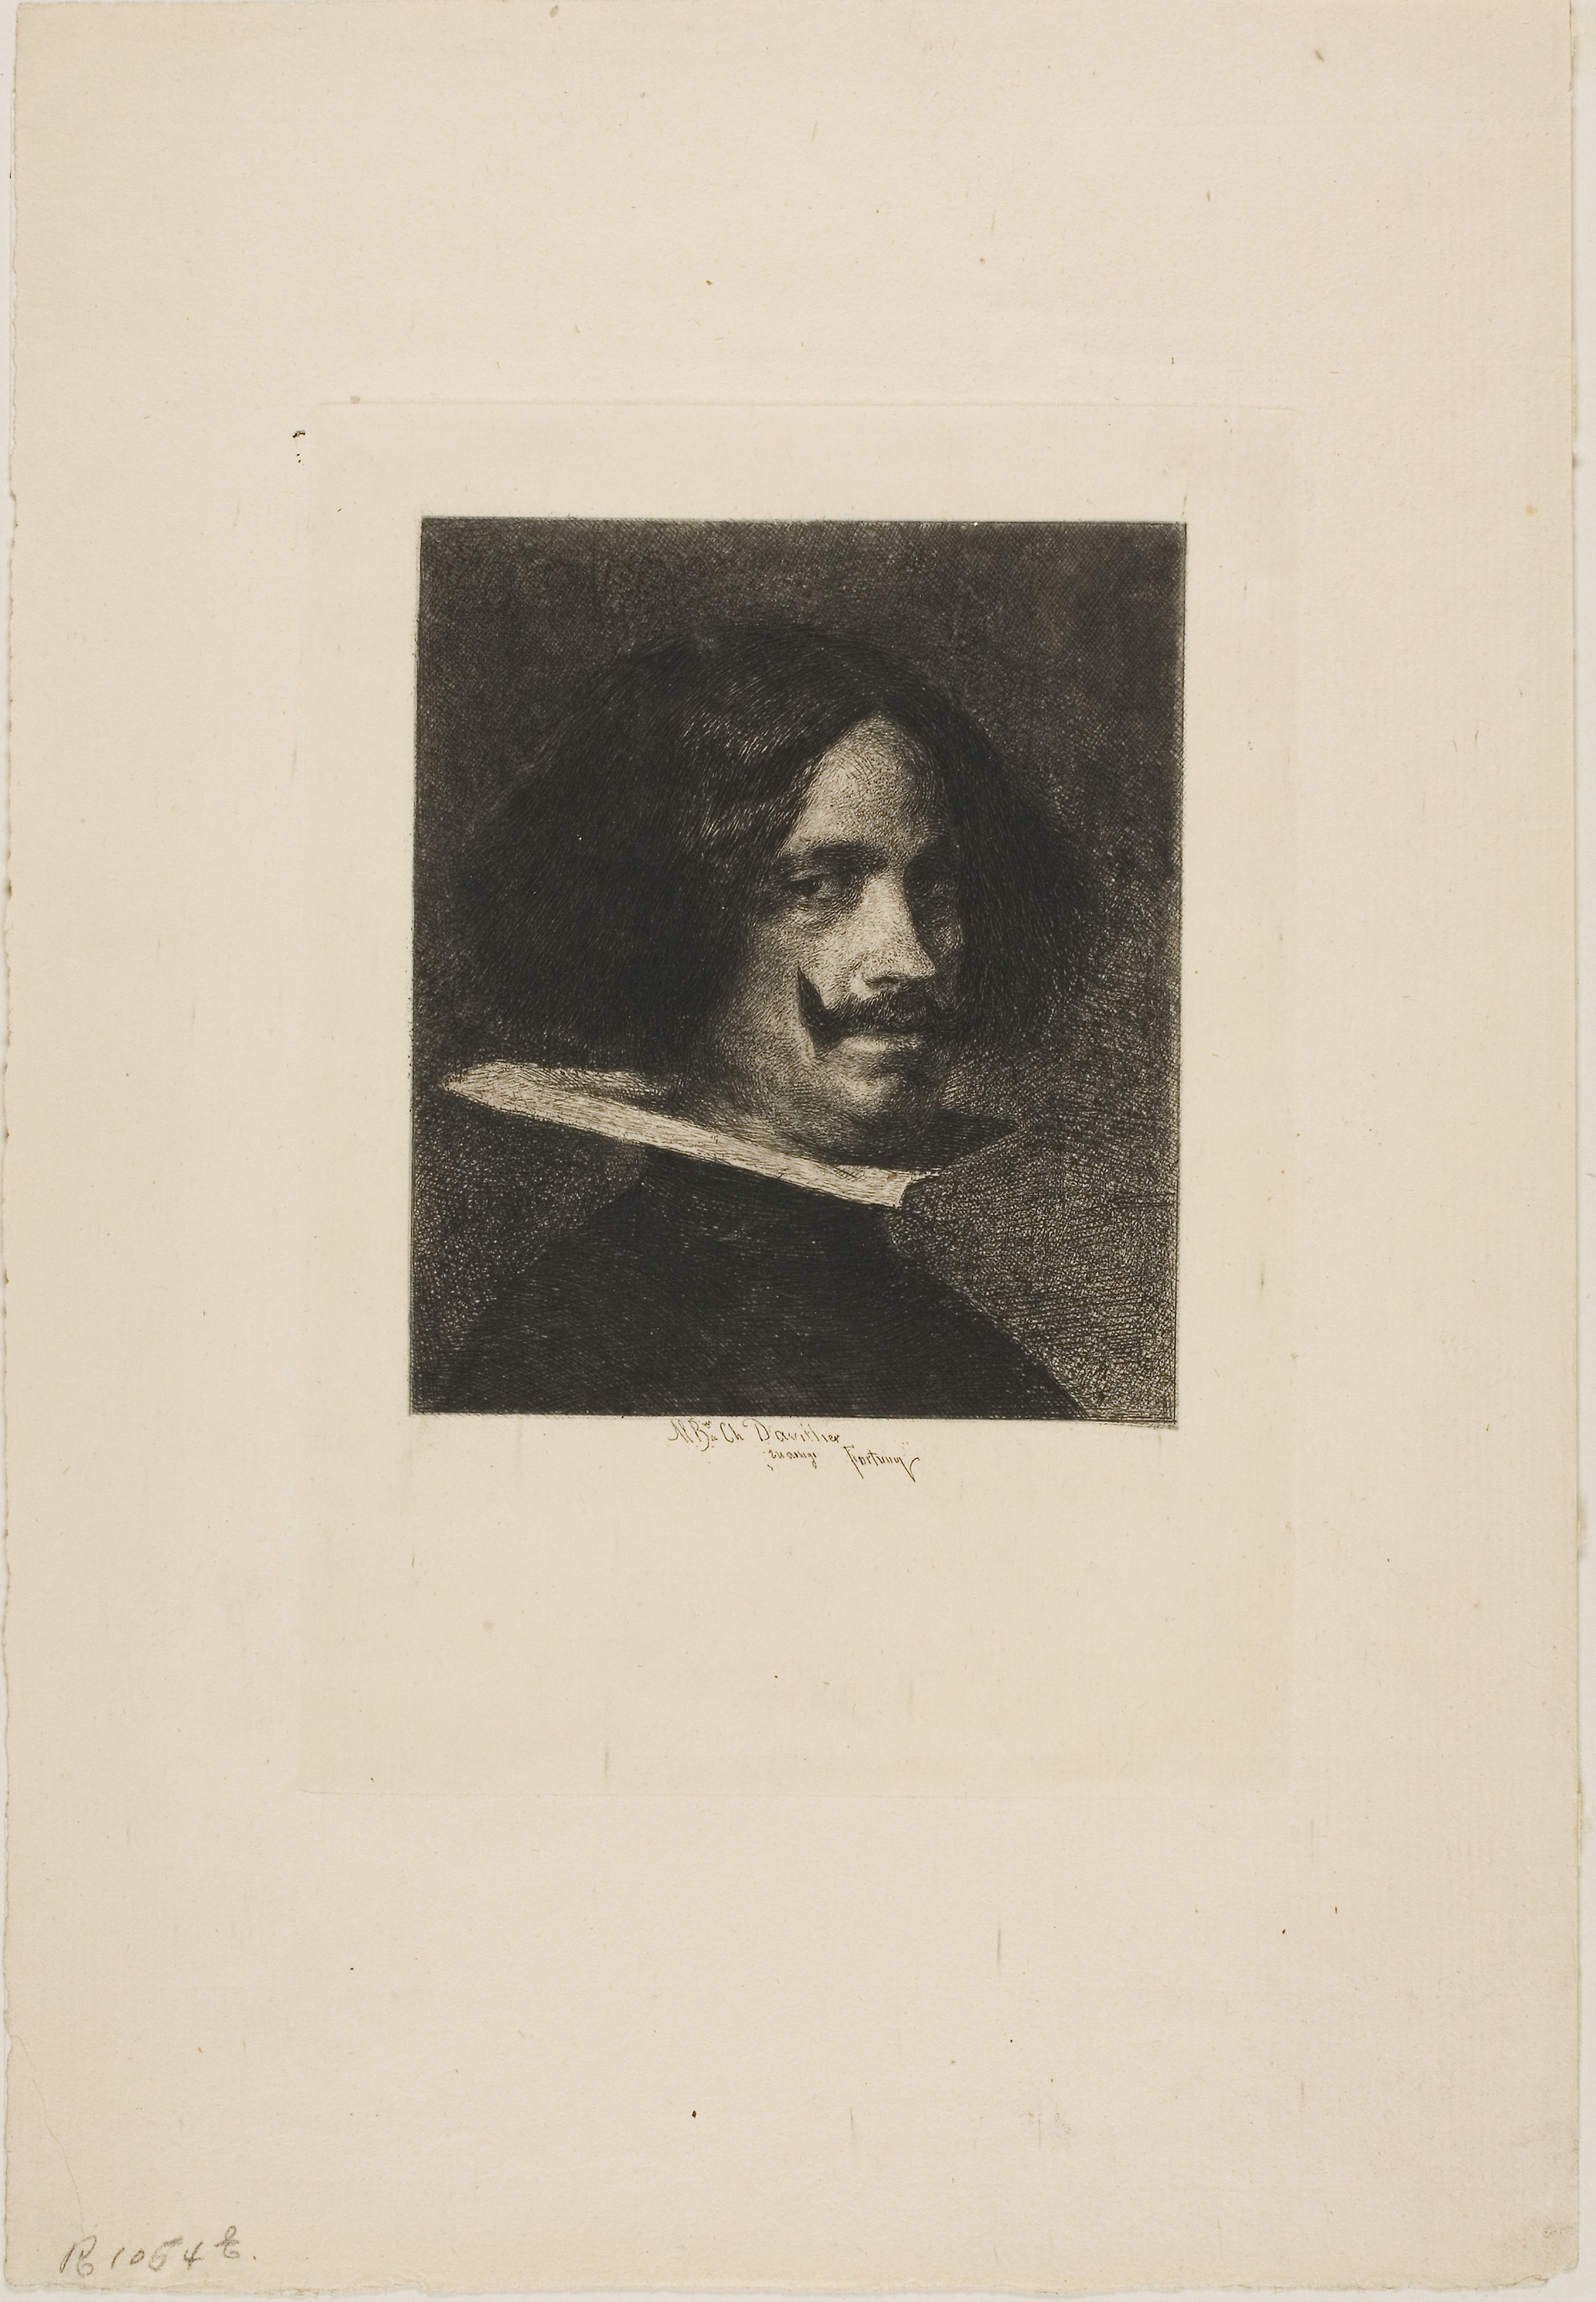
photograph, art, portrait, history, visual arts, picture frame, artwork, modern art, stock photography